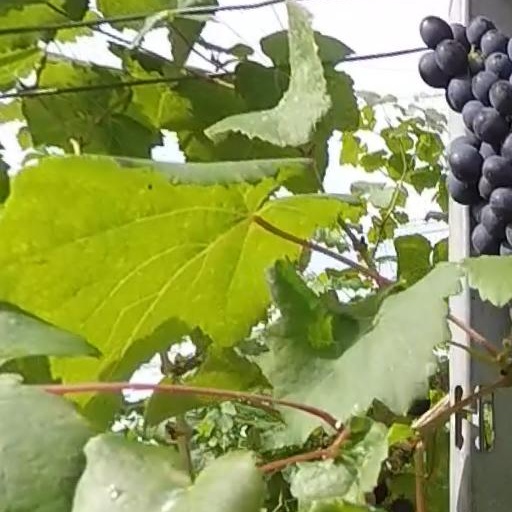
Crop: grape